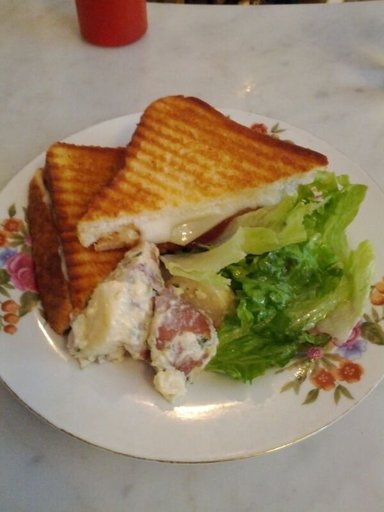
Label: grilled_cheese_sandwich